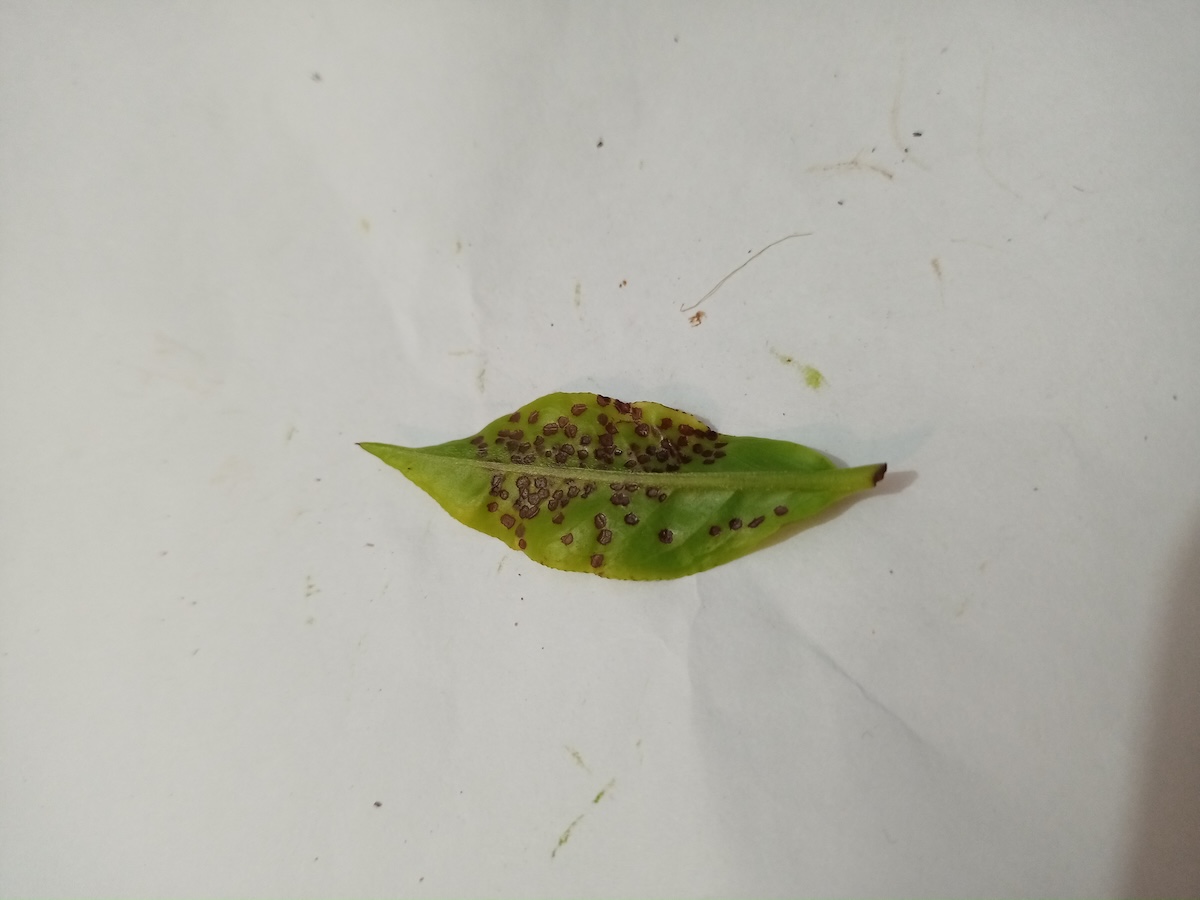
Label: Helopeltis